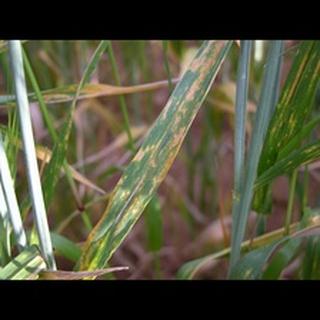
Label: wheat_brown_rust